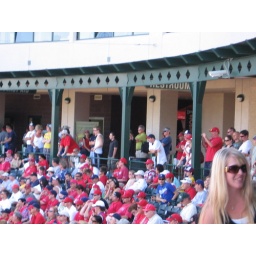
Doug Melvin in the green shirt at the game on March 21, 2009 (Brewers at the Angels).